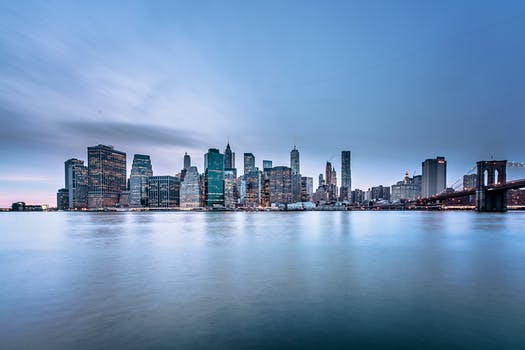
Label: No Watermark